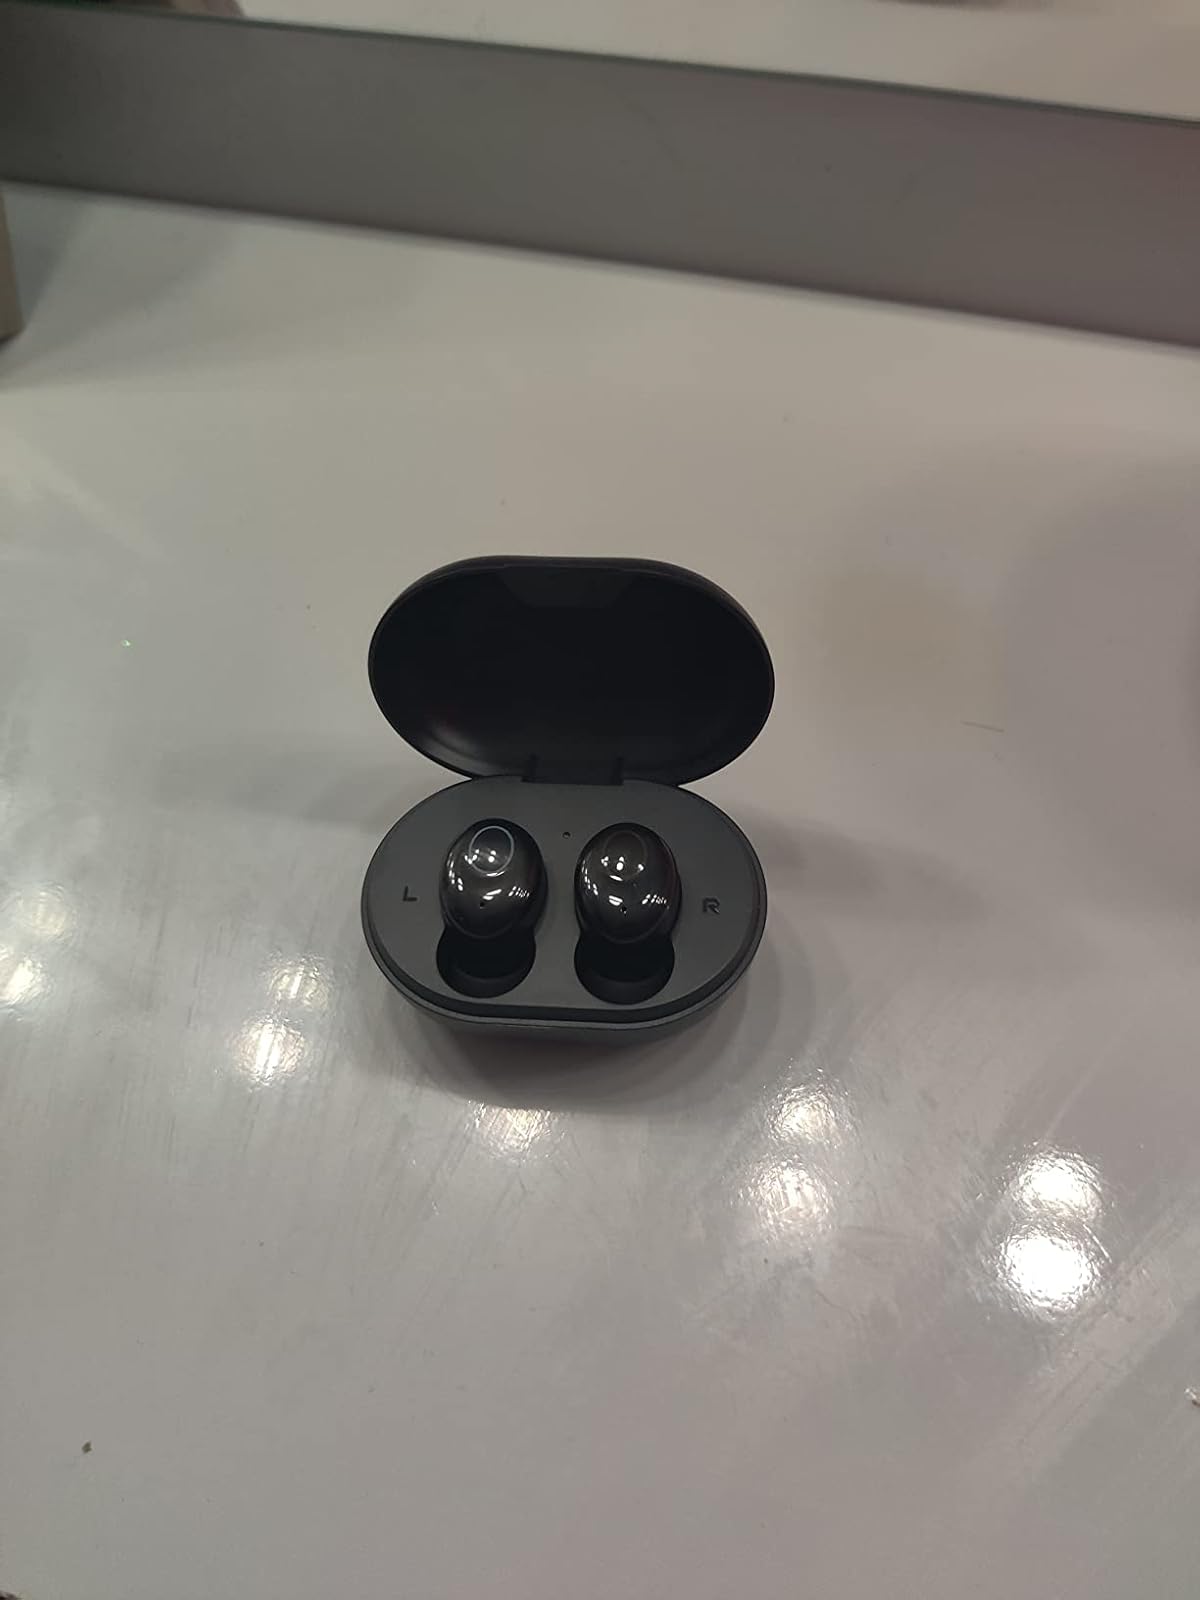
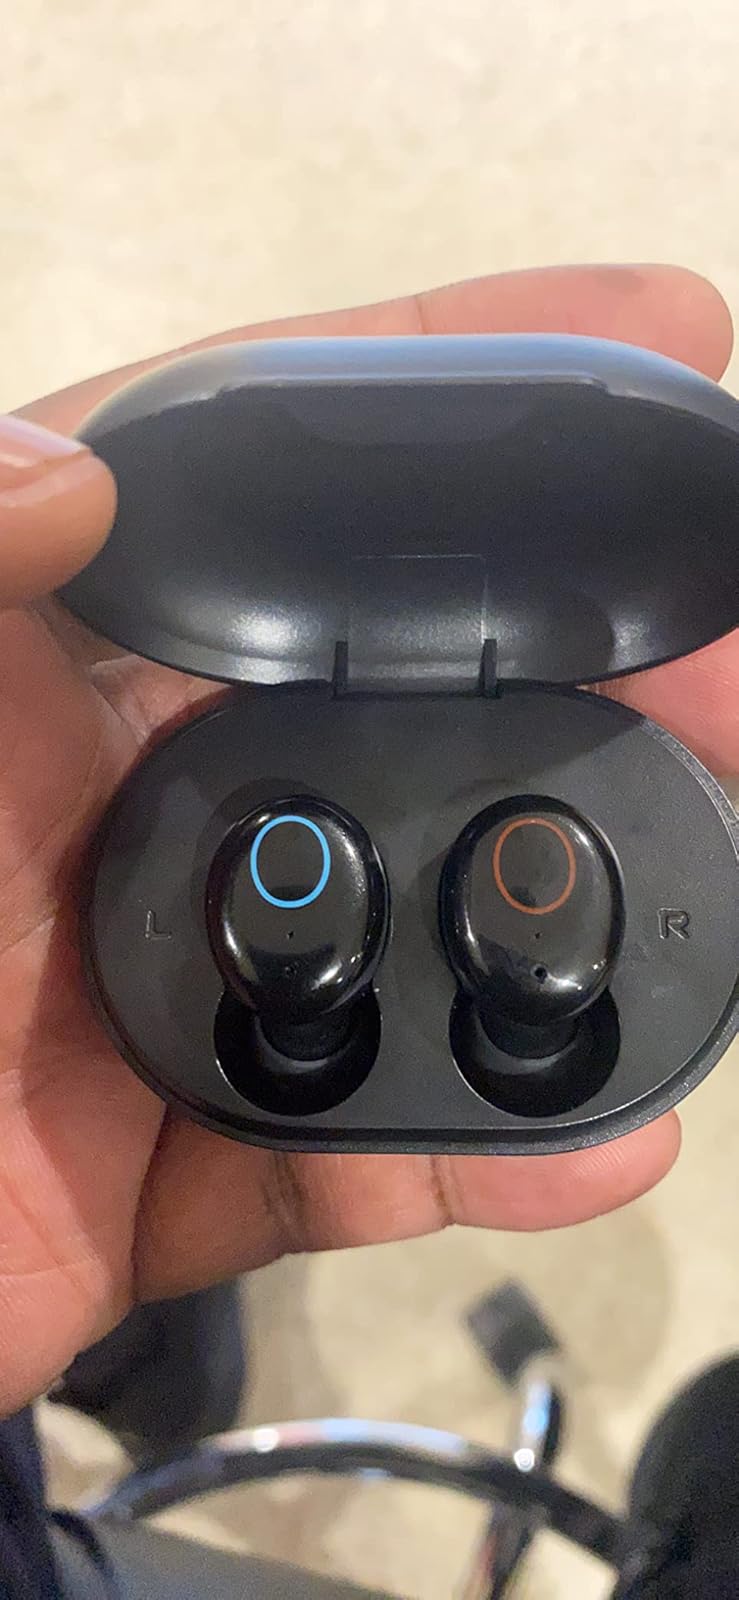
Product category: earbuds
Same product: yes